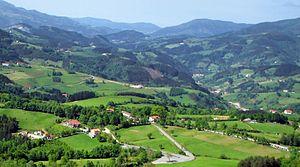
Le mont Txindoki, aussi appelé Larrunarri ou Ñañarri est une montagne du massif d'Aralar, sur la commune basque d'Amezketa, entre les provinces du Guipuscoa et de Navarre, située à 1 346 mètre d'altitude.